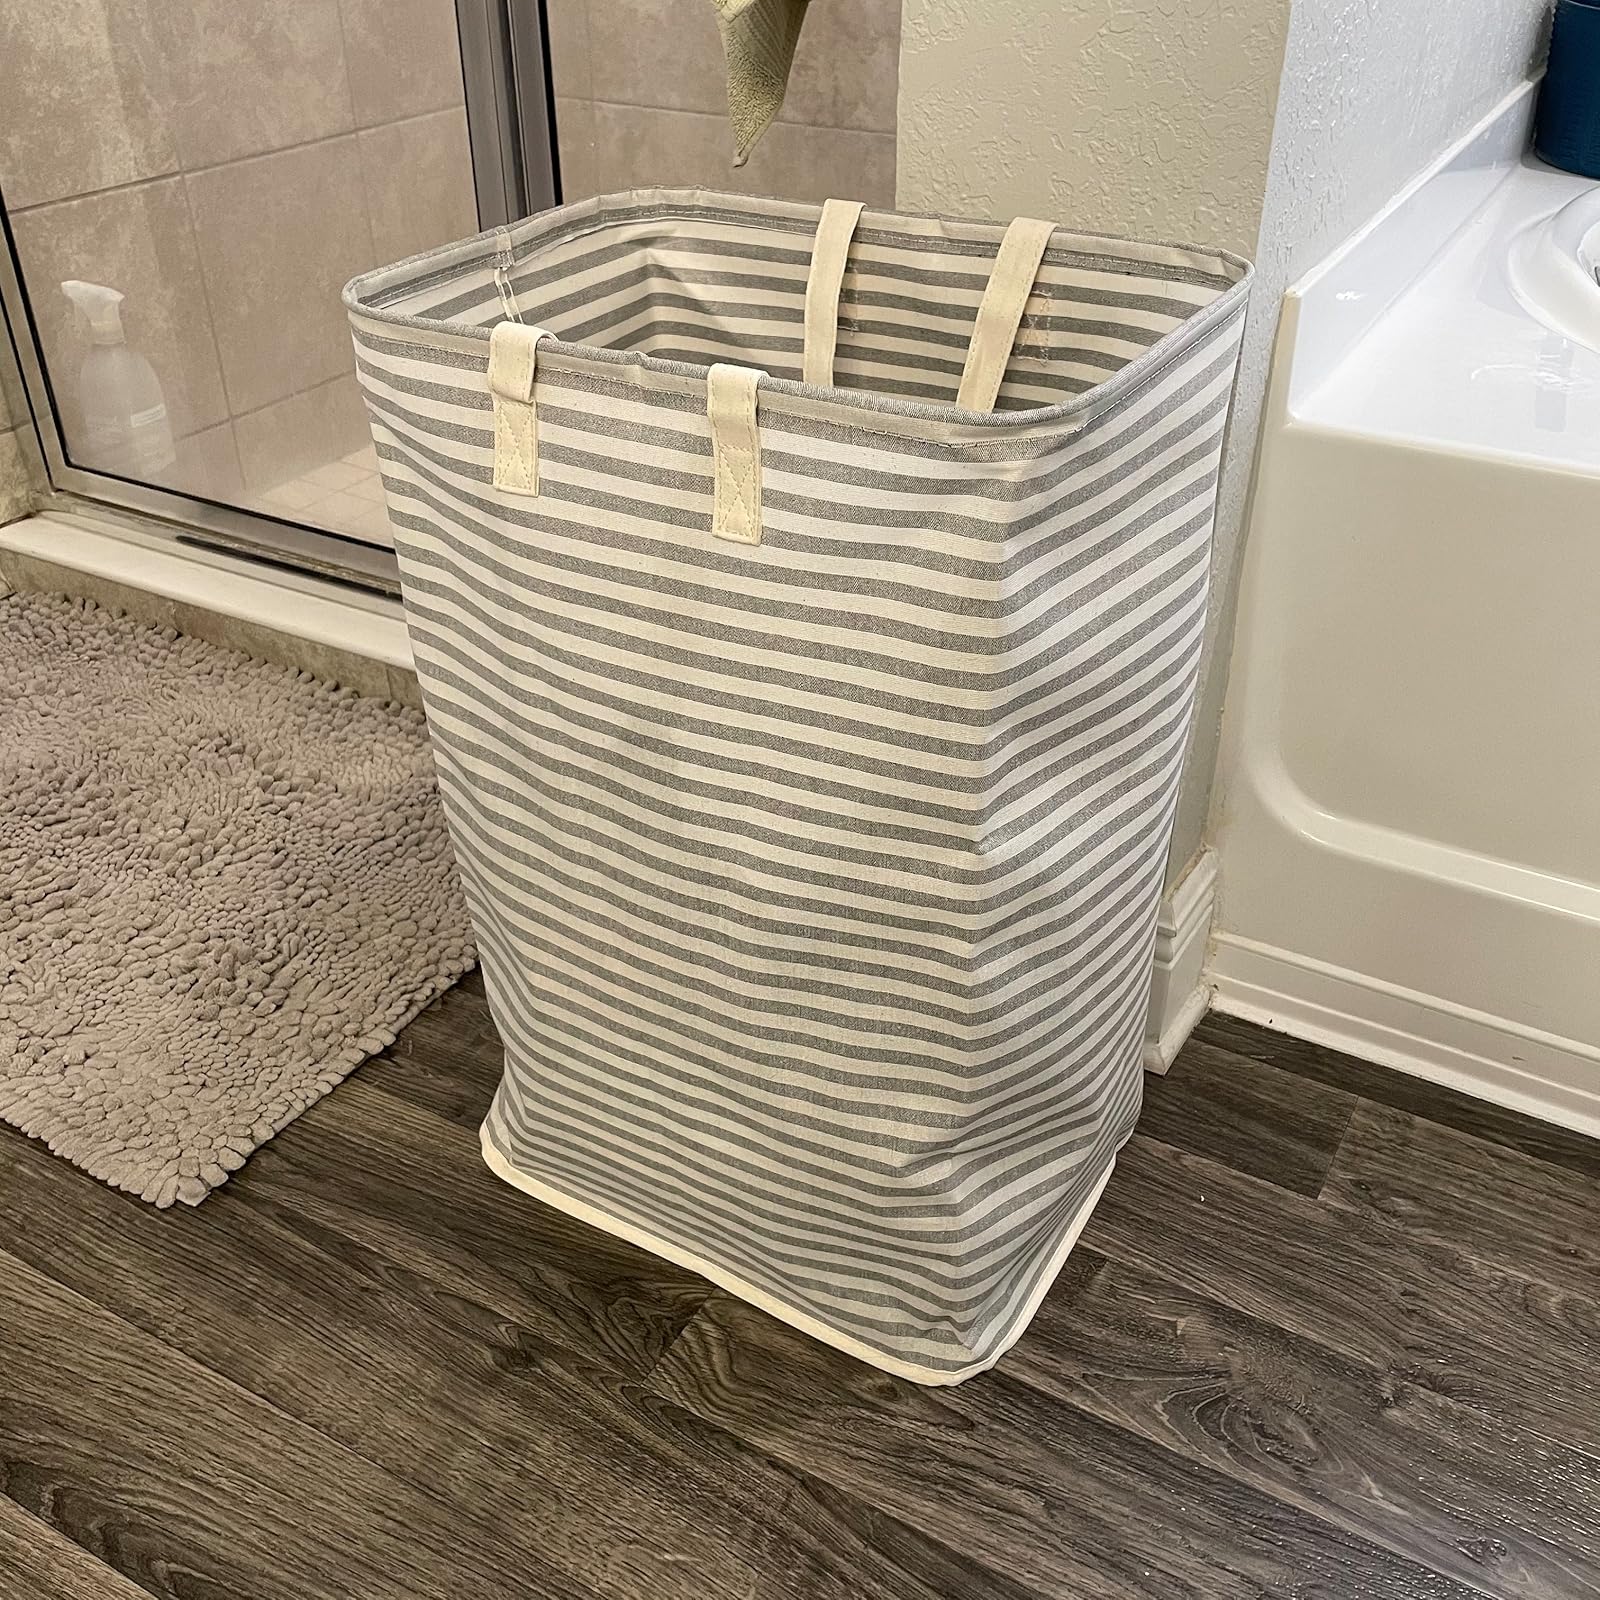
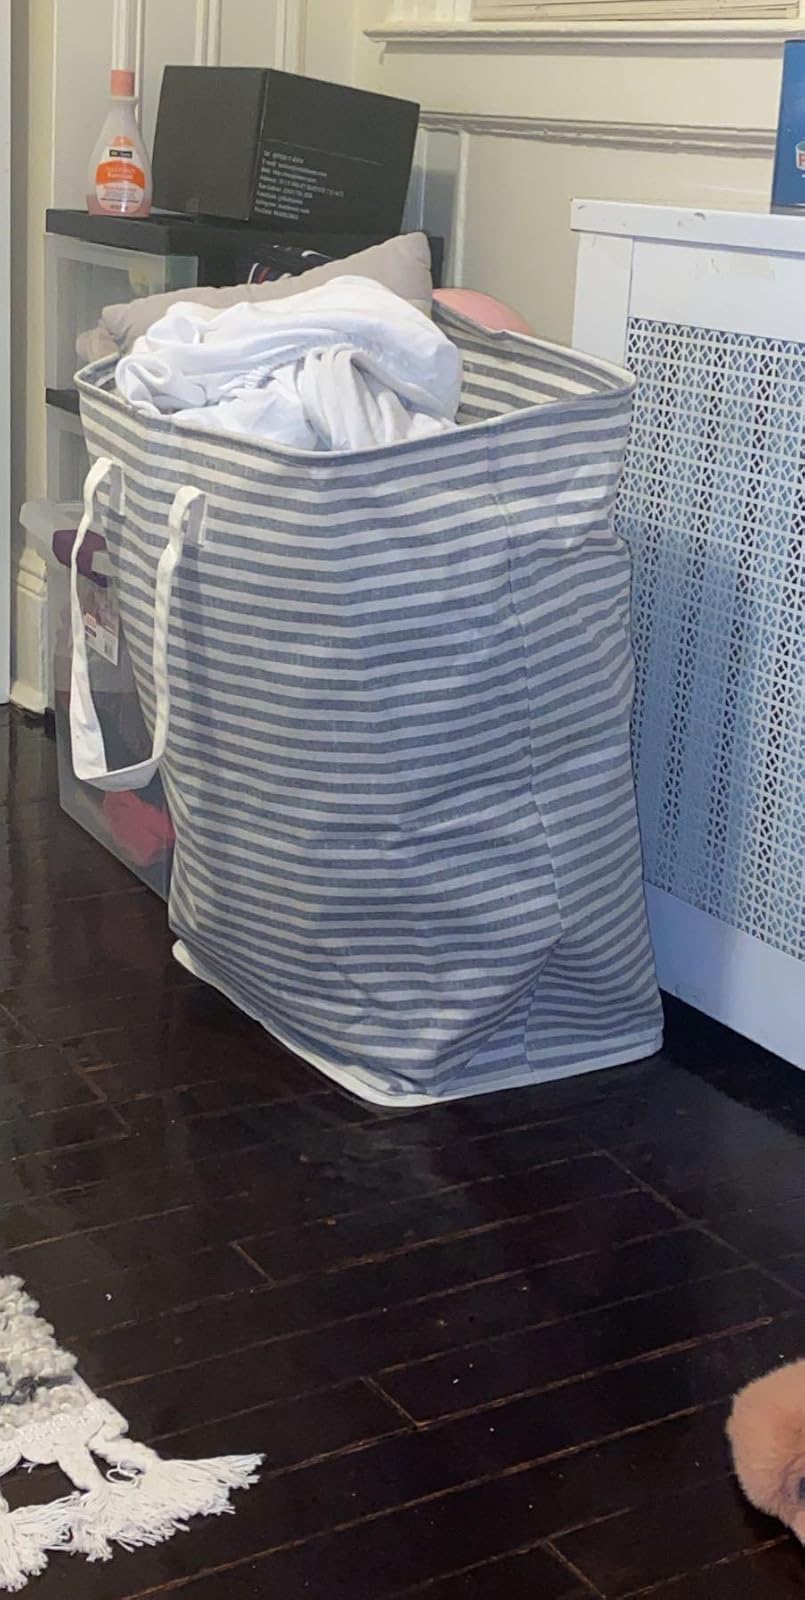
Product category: items_hamper
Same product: yes